Piranha (comics)

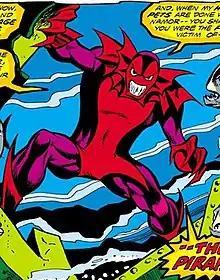
Piranha as seen in "Sub-Mariner" #70.

Piranha is a fictional supervillain appearing in American comic books published by Marvel Comics.